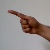
The image shows a hand gesture representing the letter 'G' in Indian Sign Language.